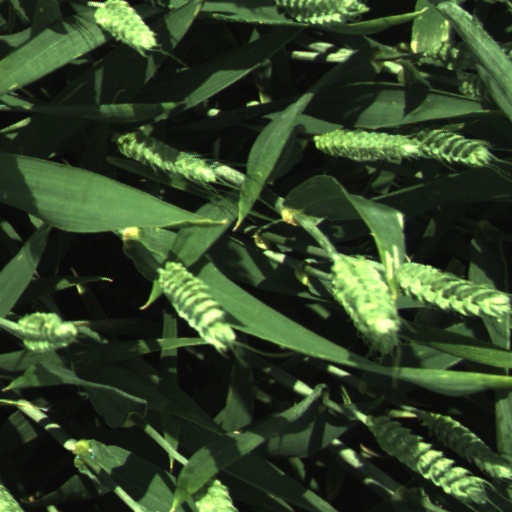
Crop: wheat